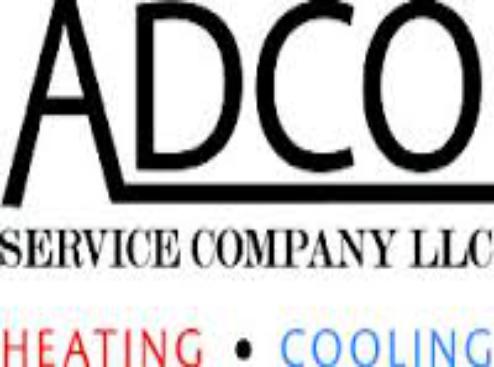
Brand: ADCO
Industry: Necessities